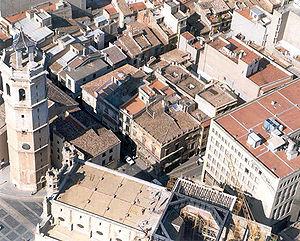
Les villes d'Espagne se concentrent dans deux zones : l'aire urbaine de Madrid et d'autres villes comme Séville, Saragosse, Murcie, Valladolid ou Cordoue et les côtes, qui comptent des villes comme Barcelone, Valence, Malaga, Bilbao, Murcie, Palma de Majorque, Gijón, Las Palmas de Grande Canarie, La Corogne, Alicante, Cadix, ou Santander.